1960 Summer Paralympics

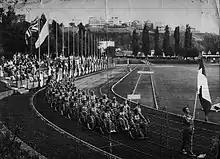
Italian Team at the Opening Ceremony

The 9th Annual International Stoke Mandeville Games, retroactively designated as the 1960 Summer Paralympics, were the first international Paralympic Games, following on from the Stoke Mandeville Games of 1948 and 1952. They were organised under the aegis of the International Stoke Mandeville Games Federation. The term "Paralympic Games" was approved by the International Olympic Committee (IOC) first in 1984, while the International Paralympic Committee (IPC) was formed in 1989.